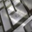
Label: keyboard